Seashell

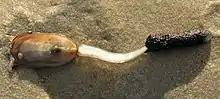
A whole animal of the brachiopod "Lingula anatina" from Australia with the shell showing on the left

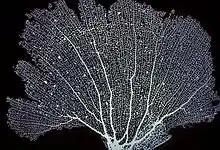
An x-ray photograph of a gorgonian

Many arthropods have sclerites, or hardened body parts, which form a stiff exoskeleton made up mostly of chitin. In crustaceans, especially those of the class Malacostraca (crabs, shrimps and lobsters, for instance), the plates of the exoskeleton may be fused to form a more or less rigid carapace. Moulted carapaces of a variety of marine malacostraceans often wash up on beaches. The horseshoe crab is an arthropod of the family Limulidae. The shells or exuviae of these arachnid relatives are common in beach drift in certain areas of the world.